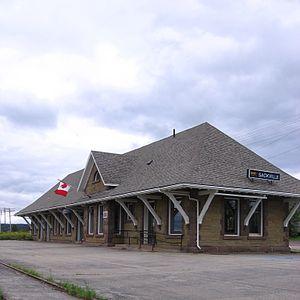
La gare de Sackville à Sackville est desservie par le train l'Océan de Via Rail Canada en provenance de Montréal. C'est une gare patrimoniale.
Cet article recense les lieux patrimoniaux du comté de Westmorland inscrit au répertoire des lieux patrimoniaux du Canada, qu'ils soient de niveau provincial, fédéral ou municipal.
Sackville est une ville du comté de Westmorland au sud-est du Nouveau-Brunswick au Canada.